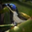
Label: bird